M'Bour

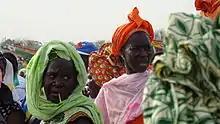
Senegalese women Mbour Beach

M'Bour or Mbour (Wolof: "Mbuur"), is a city in the Thiès Region of Senegal. It lies on the Petite Côte, approximately south of Dakar. It is home to a population of 284,189 (2023 census).